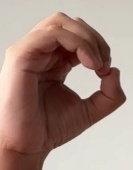
ASL sign: O